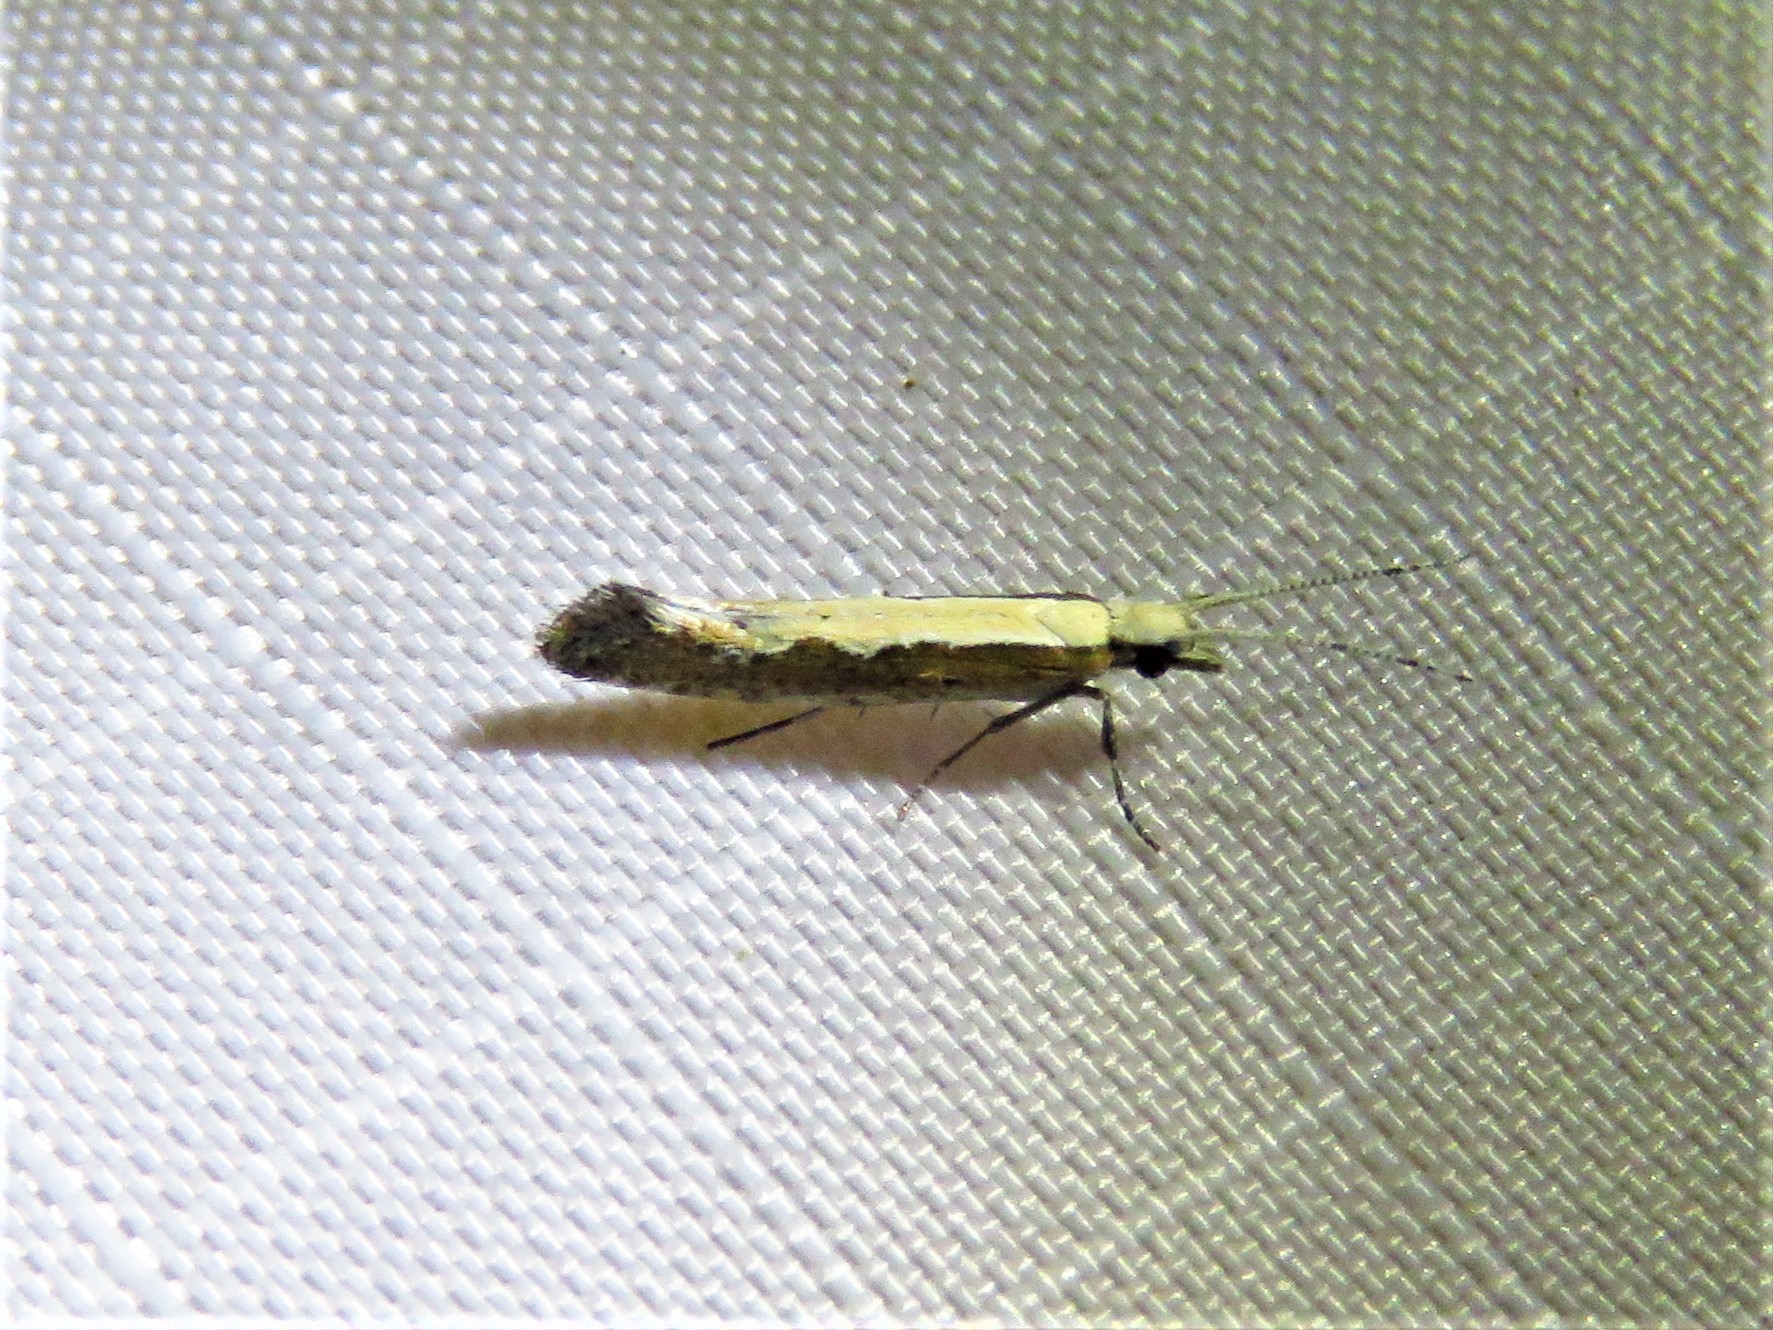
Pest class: diamondback_moth